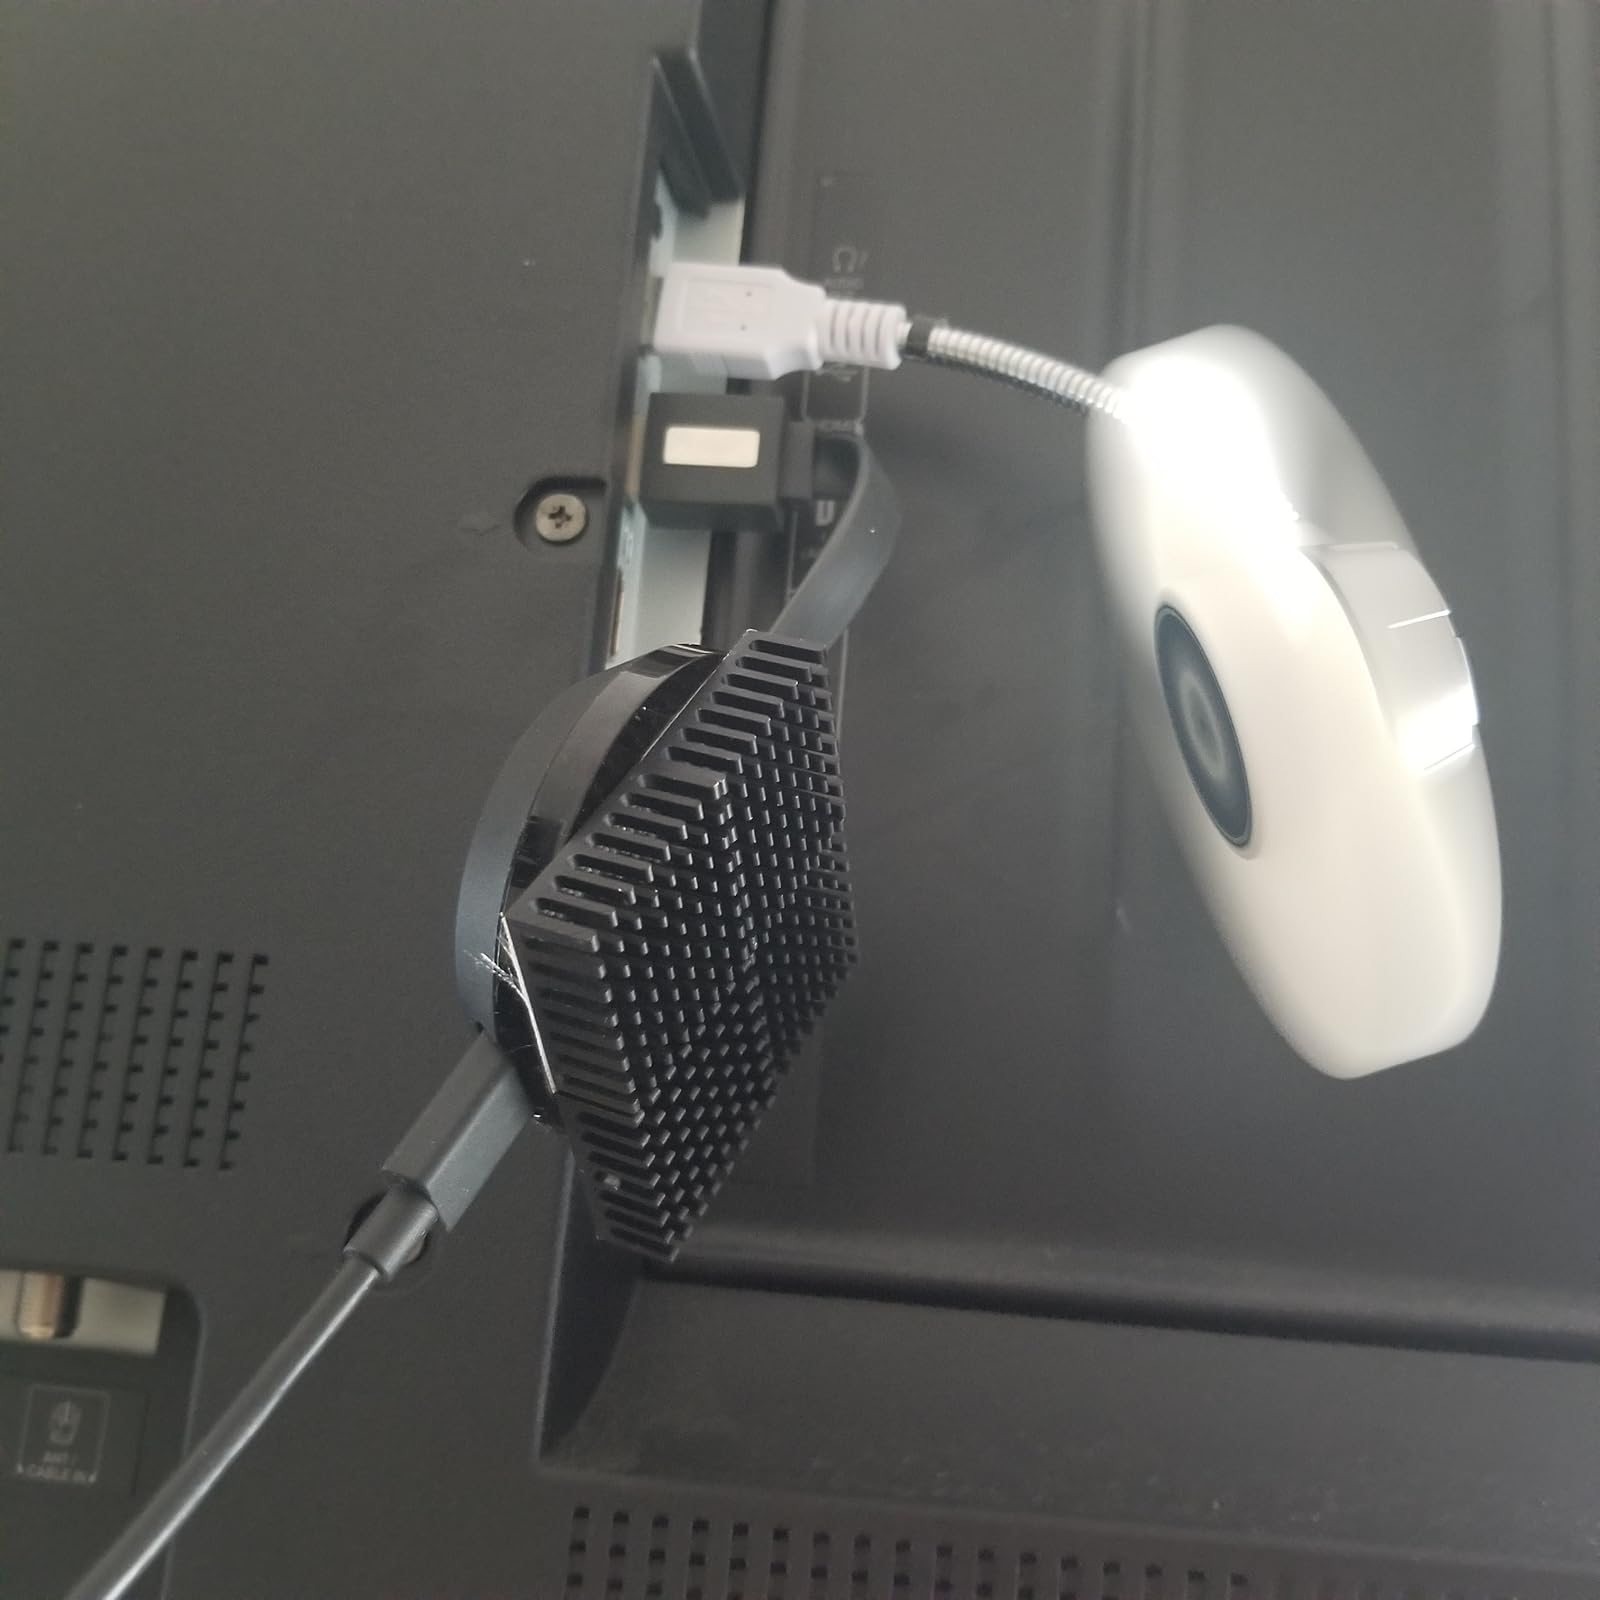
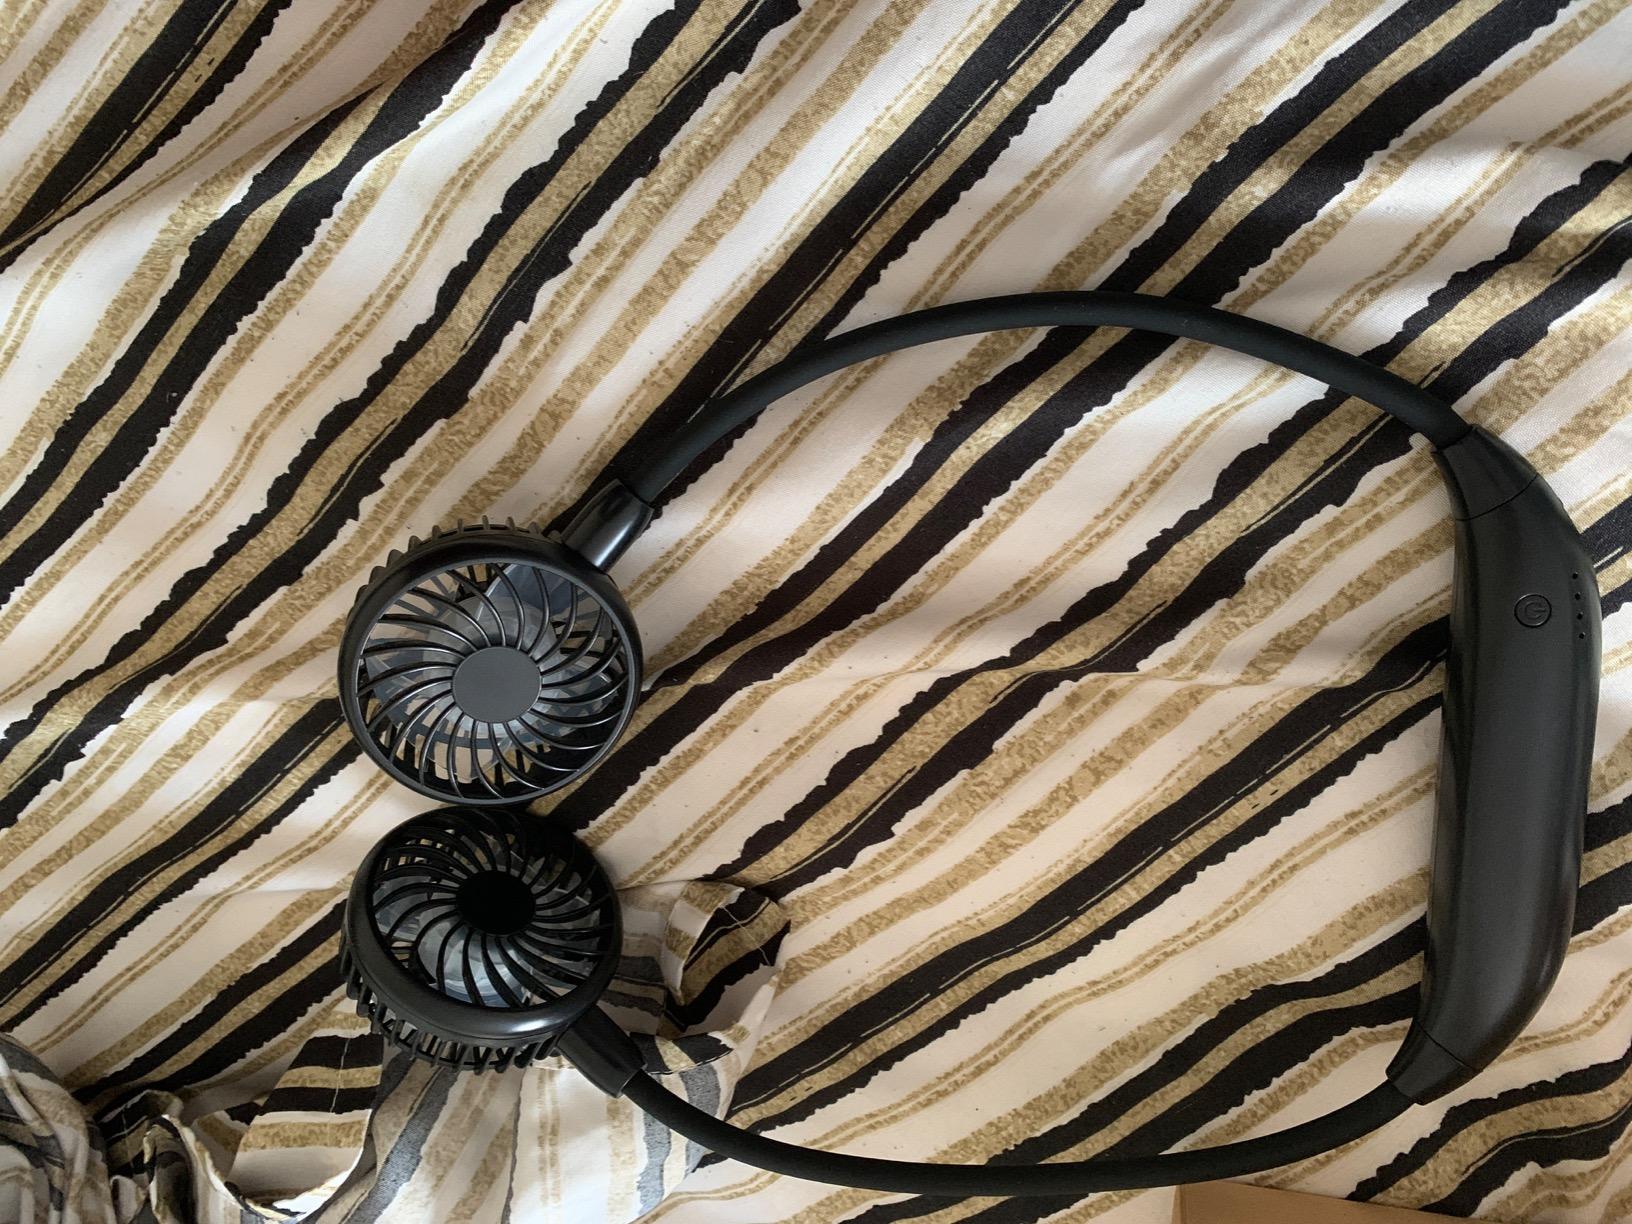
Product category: fan
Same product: no